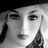
Emotion: neutral